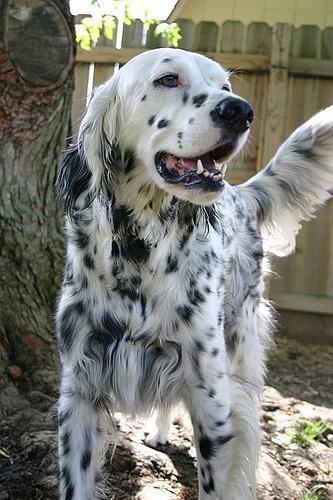
english setter